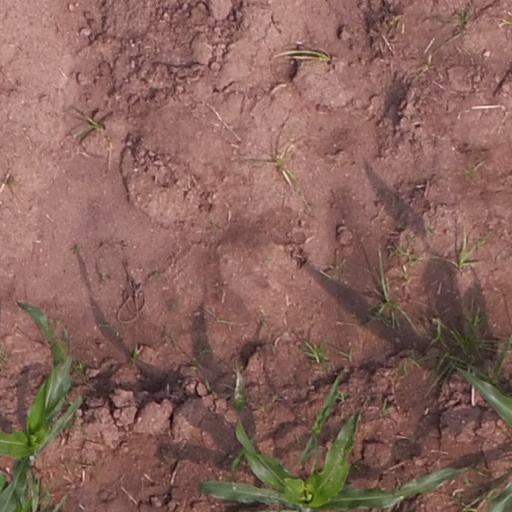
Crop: maize; corn